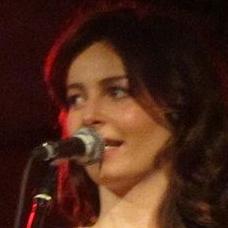
Age: 33